Momoko Iko

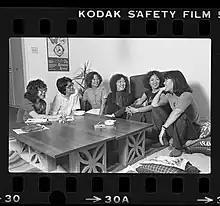
Momoko Iko, far left, at a meeting of Pacific Asian American Women Writers West in Los Angeles.

Iko moved from Chicago to Los Angeles in the late 1970s. There she was a founder member of Pacific Asian American Women Writers West (PAAWWW). She died at her Los Angeles home on July 19, 2020.